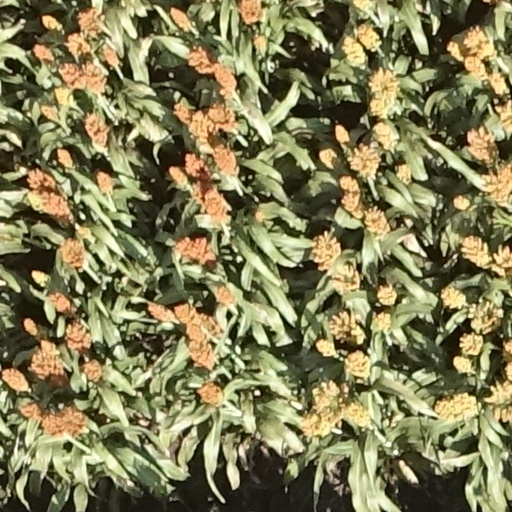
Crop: sorghum